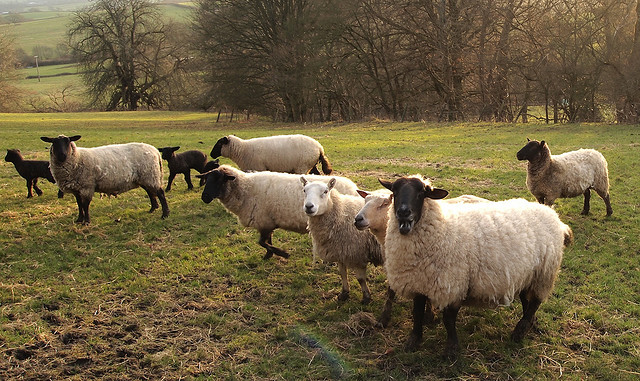
user: Given an image and a question. Answer the question in a short answer. Question: Can you tell me the place where these group of sheep are seen? Short Answer:
assistant: meadow